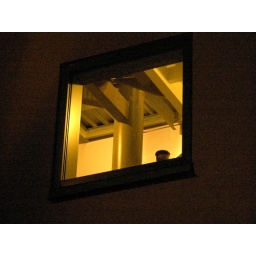
055. cup in window